Castile and León

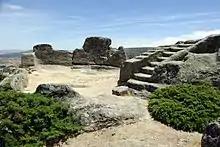
Celtiberian castro of Ulaca.

In the Middle Ages, Christian pilgrimages to Santiago de Compostela were popularized. The Camino de Santiago, running along the northern part of the region, was a major part of the route of pilgrimage, so it contributed to the spread of European cultural innovations throughout the peninsula. Today the Camino is still an important touristic and cultural attraction.